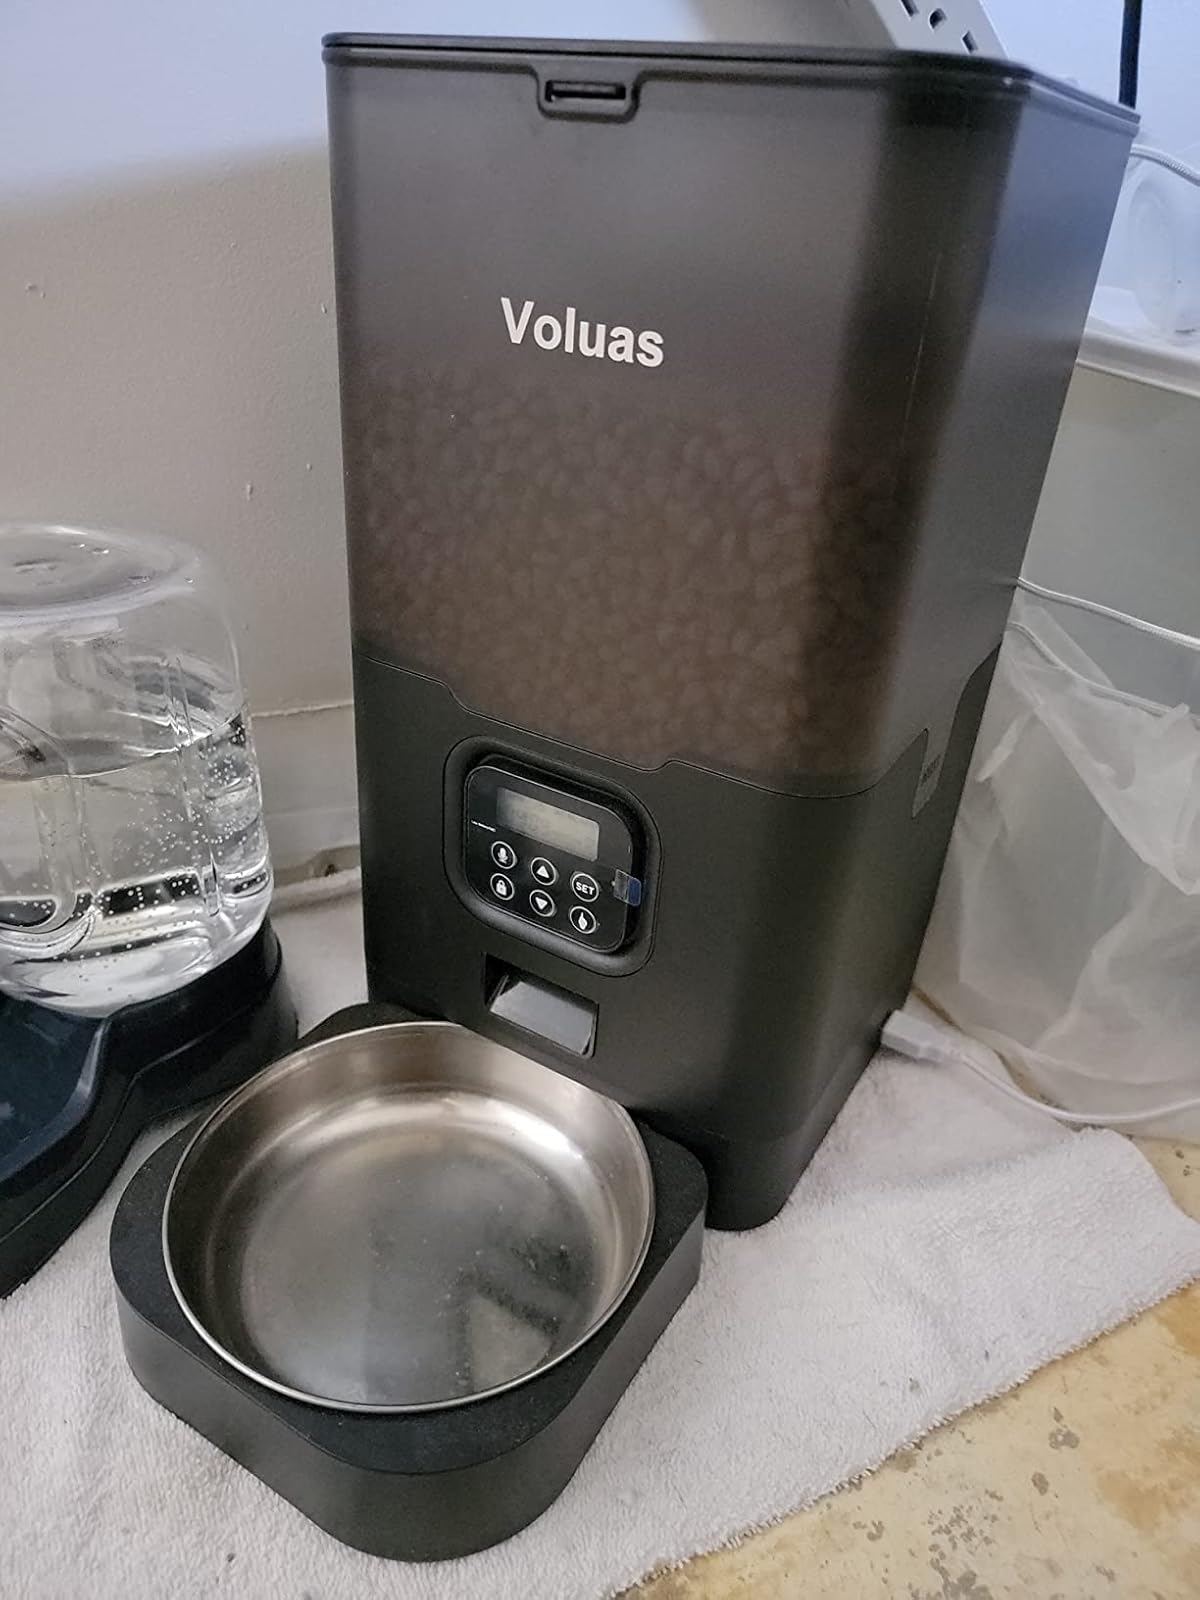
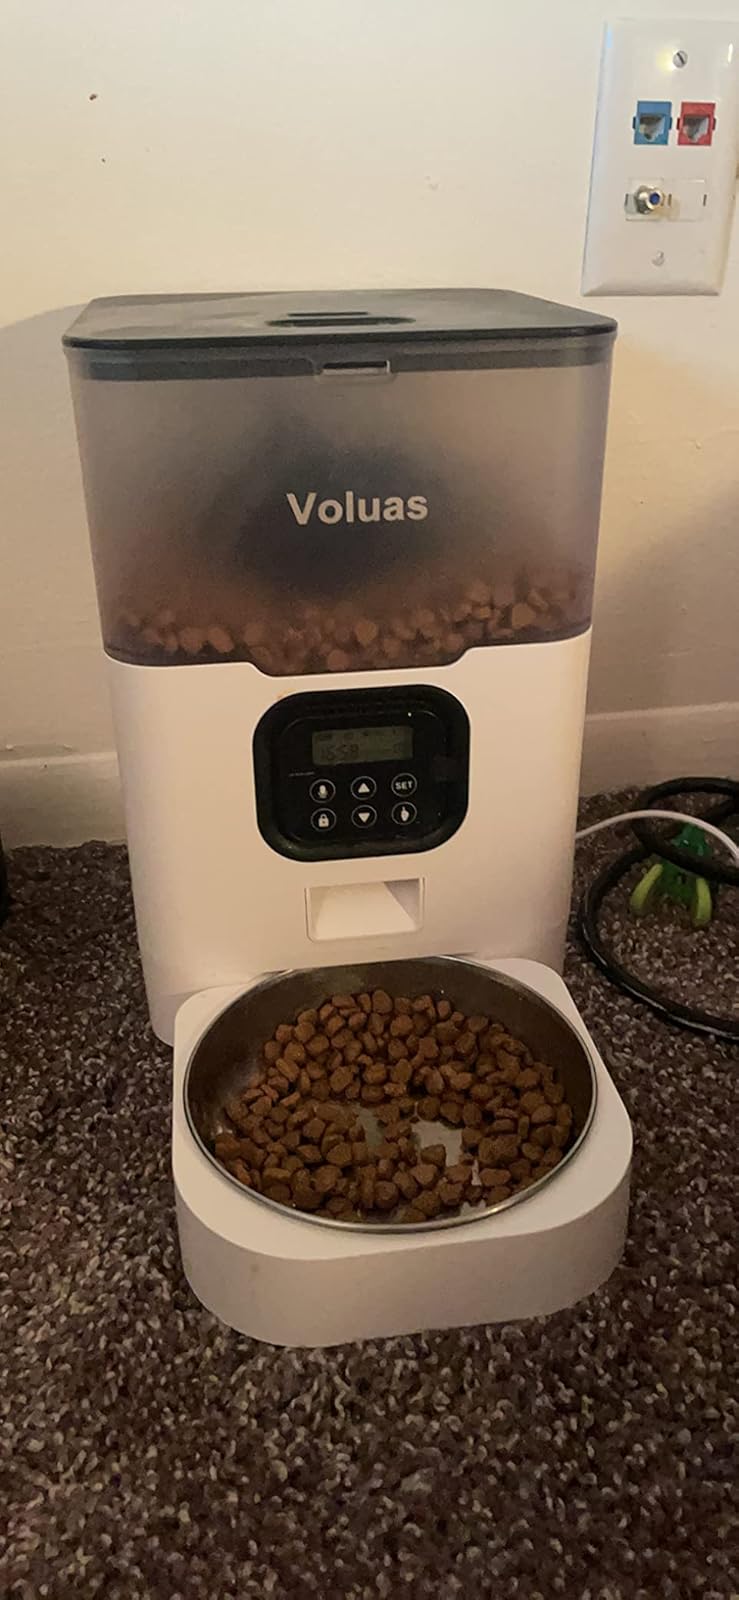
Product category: items_feeder
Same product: no